Nonso Bassey

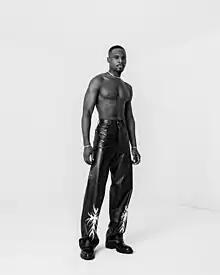

Chukwunonso Anozuma Bassey Iwuchukwu, popularly known as Nonzo (stylized in all cap NONZO), and formerly known as Nonso Bassey, is a Nigerian singer, songwriter, actor and model. He was among the top 8 finalists in the maiden edition of The Voice Nigeria and was formerly signed to Universal Music West Africa (fka. Universal Music Group Nigeria). He is also a cast member on Africa Magic TV's telenovela, "Battleground". Prior to August 2022, he went by the stage name Nonso Bassey.